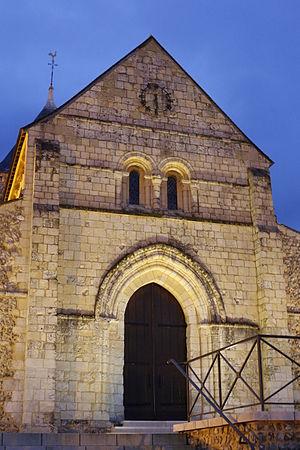
Église Saint-Germain de Manéglise.
Manéglise est une commune française située dans le département de la Seine-Maritime en région Normandie.